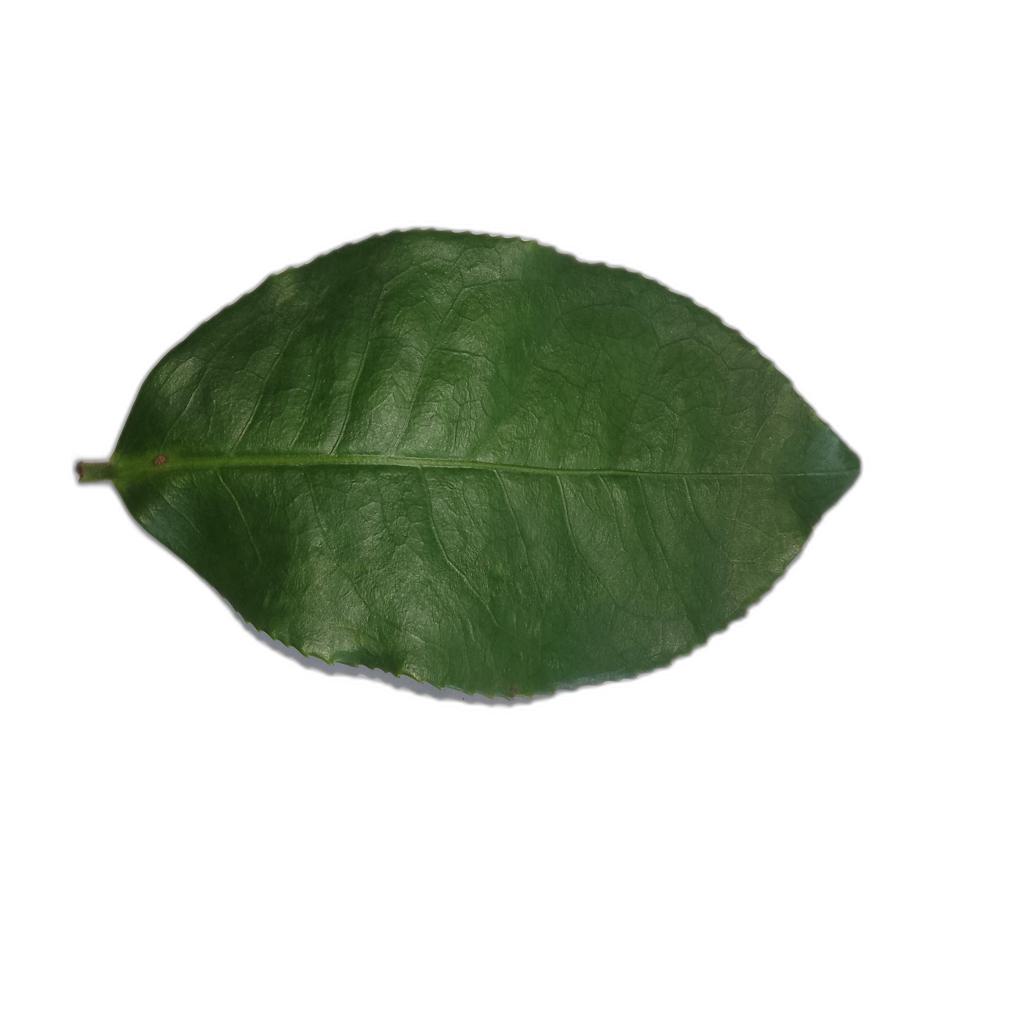
Label: Healthy